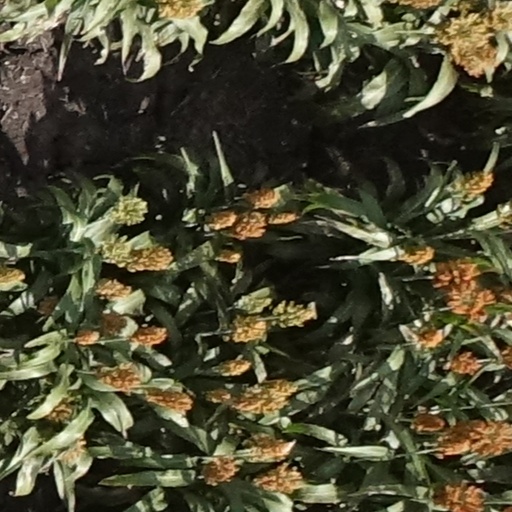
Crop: sorghum